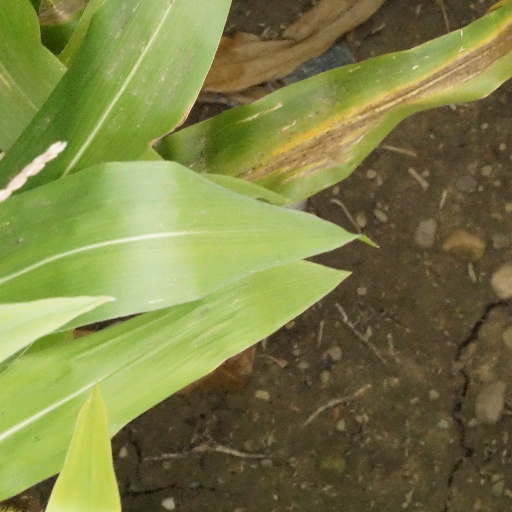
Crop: maize; corn